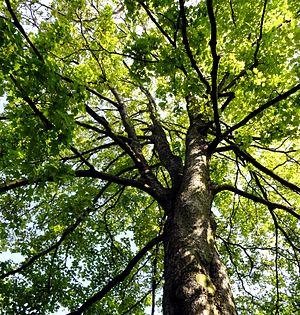
La flore du massif des Vosges se répartit entre un étage collinéen, un étage montagnard et un étage subalpin. L'étage collinéen s'étend jusqu'à 500 mètres d'altitude environ. Entre 500 et 1 000 mètres se situe l'étage montagnard, puis au-delà, l'étage subalpin dont le point culminant est le Grand Ballon, à 1 424 mètres. Les différentes conditions environnementales sont à l'origine d'une végétation variée. Du fait de l'orientation nord-sud de la zone montagneuse, il existe un contraste marqué entre l'est et l'ouest, les vents d'ouest apportant les précipitations qui tombent en abondance sur le versant lorrain et les sommets, alors que le versant alsacien est plus sec.